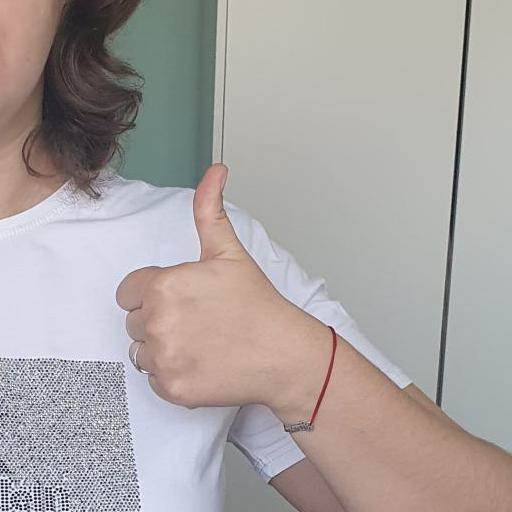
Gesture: like